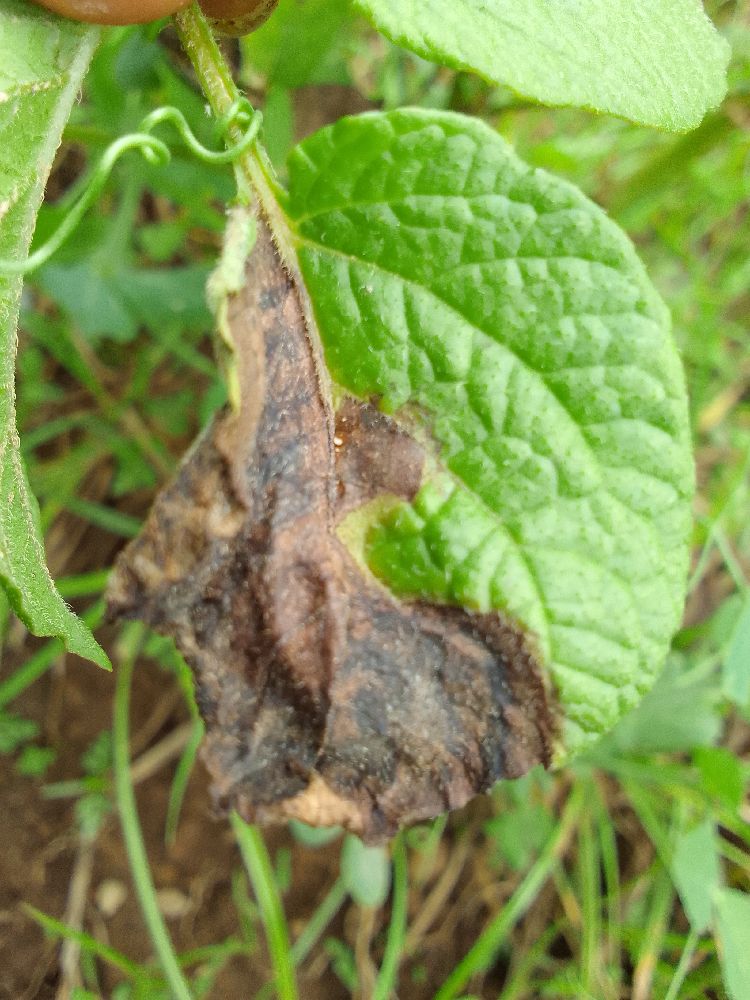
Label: Late blight